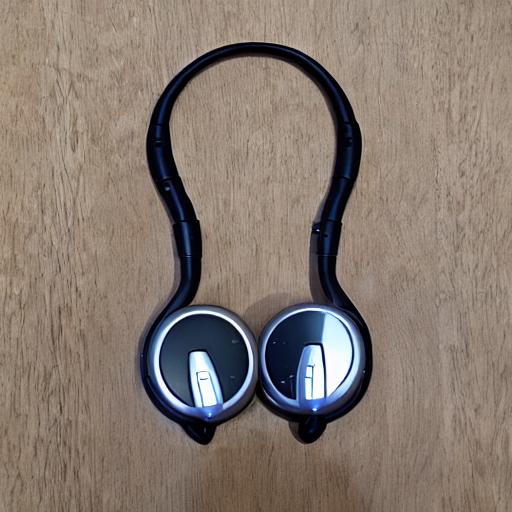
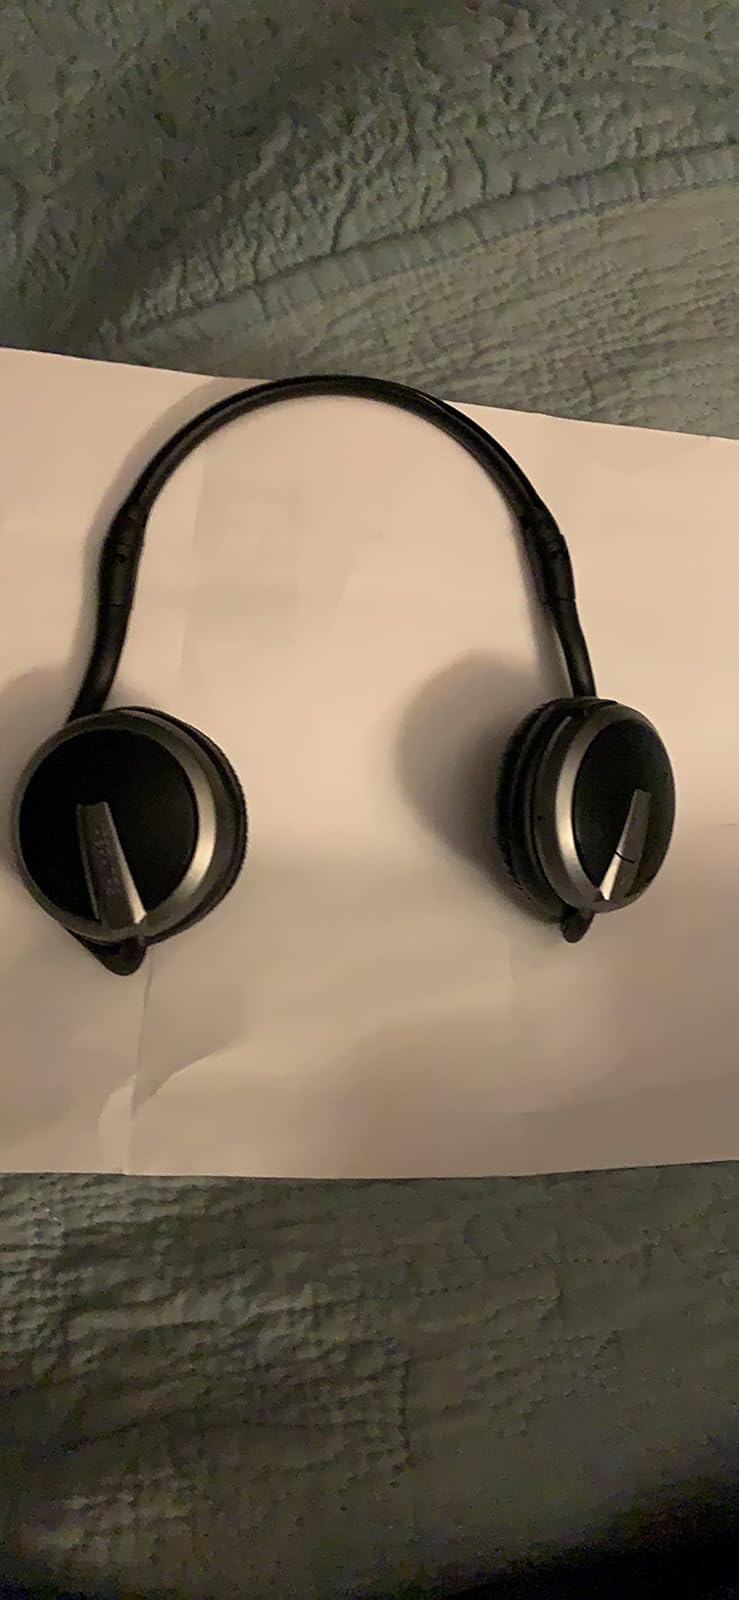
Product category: headphones
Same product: no